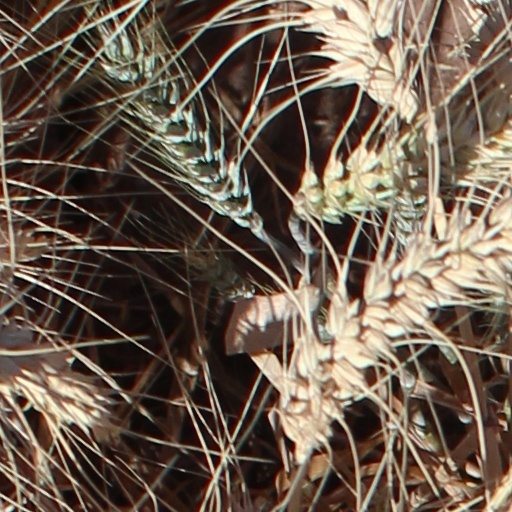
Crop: wheat